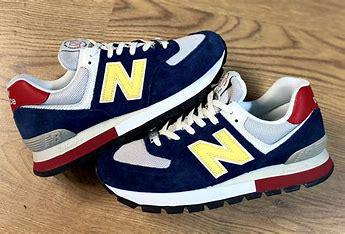
Brand: New
Model: Balance New Balance 574 Series